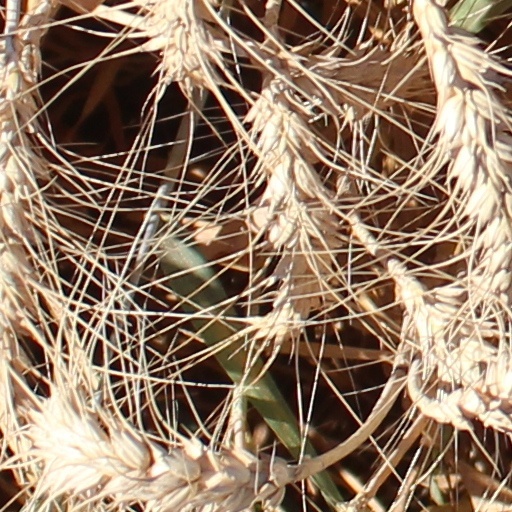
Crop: wheat